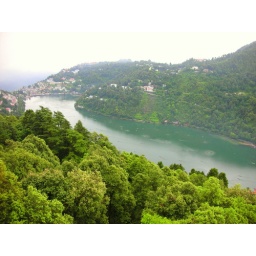
Nainital, Uttranchal.Little crowded but lovely hill station with a lake in the middle if the town.